Dimitrije Nešić

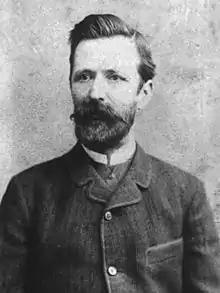

Dimitrije Nešić (20 October 1836 – 9 May 1904) was a Serbian mathematician, professor at the Lyceum of the Principality of Serbia and president of the Serbian Royal Academy.